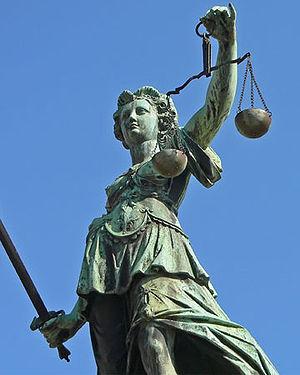
Le glaive et la balance, symboles de la Justice.